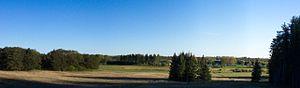
Le parc provincial de Birds Hill est un parc provincial du Manitoba situé à 24 km au nord-est de Winnipeg.